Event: Nepal Earthquake
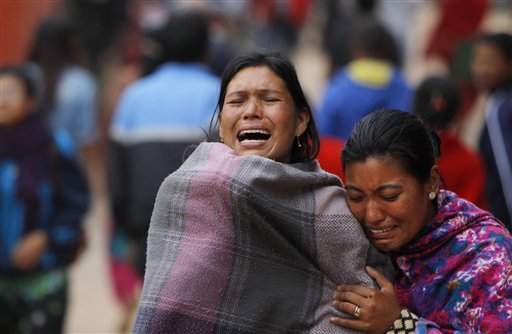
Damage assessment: no_damage